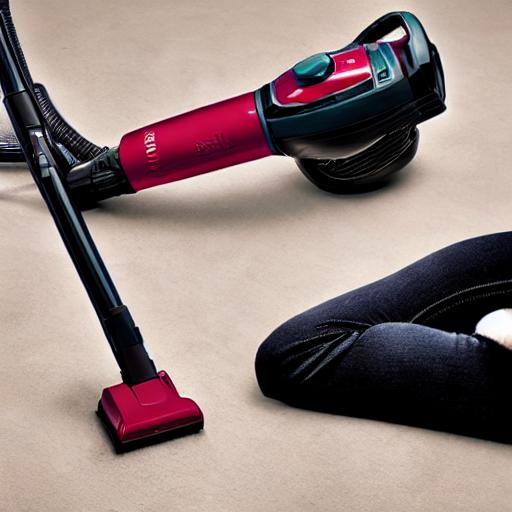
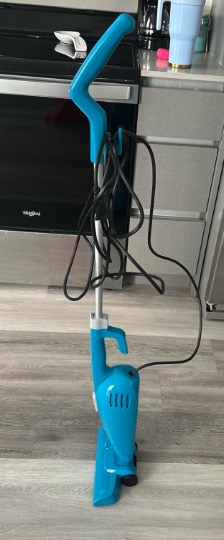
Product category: items_vacuum
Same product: no